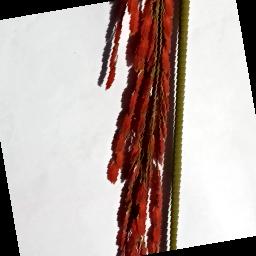
Label: Rice___Neck_Blast